Antsiranana

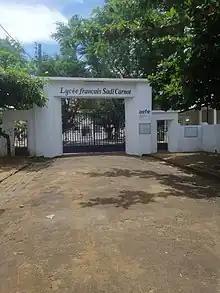
Lycée Français Sadi-Carnot

Lycée Français Diego Suarez, or Lycée Français Sadi-Carnot, is a French international school in Antsiranana. Historically it was the Collège français Sadi Carnot.